Detlef Scheele

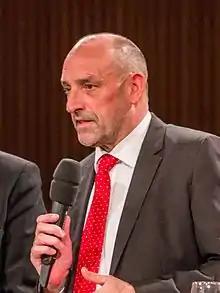
Detlef Scheele at a TV debate, 2016

Detlef Scheele (born 30 September 1956) is a German politician (SPD). On 1 April 2017, he became chairman of the German Federal Employment Agency.